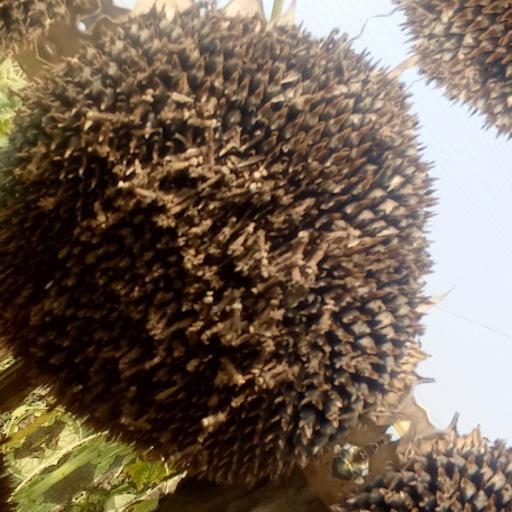
Label: Gray_mold